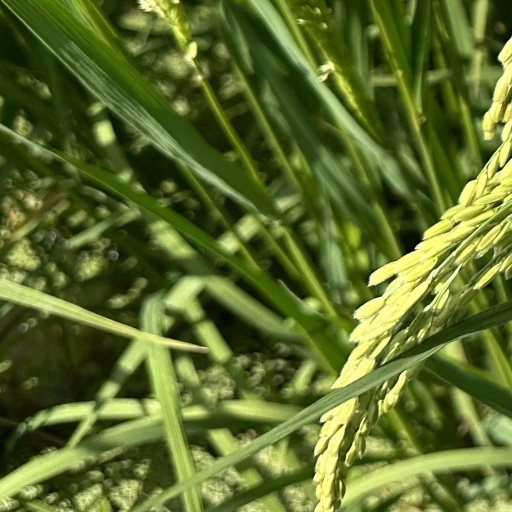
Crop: rice